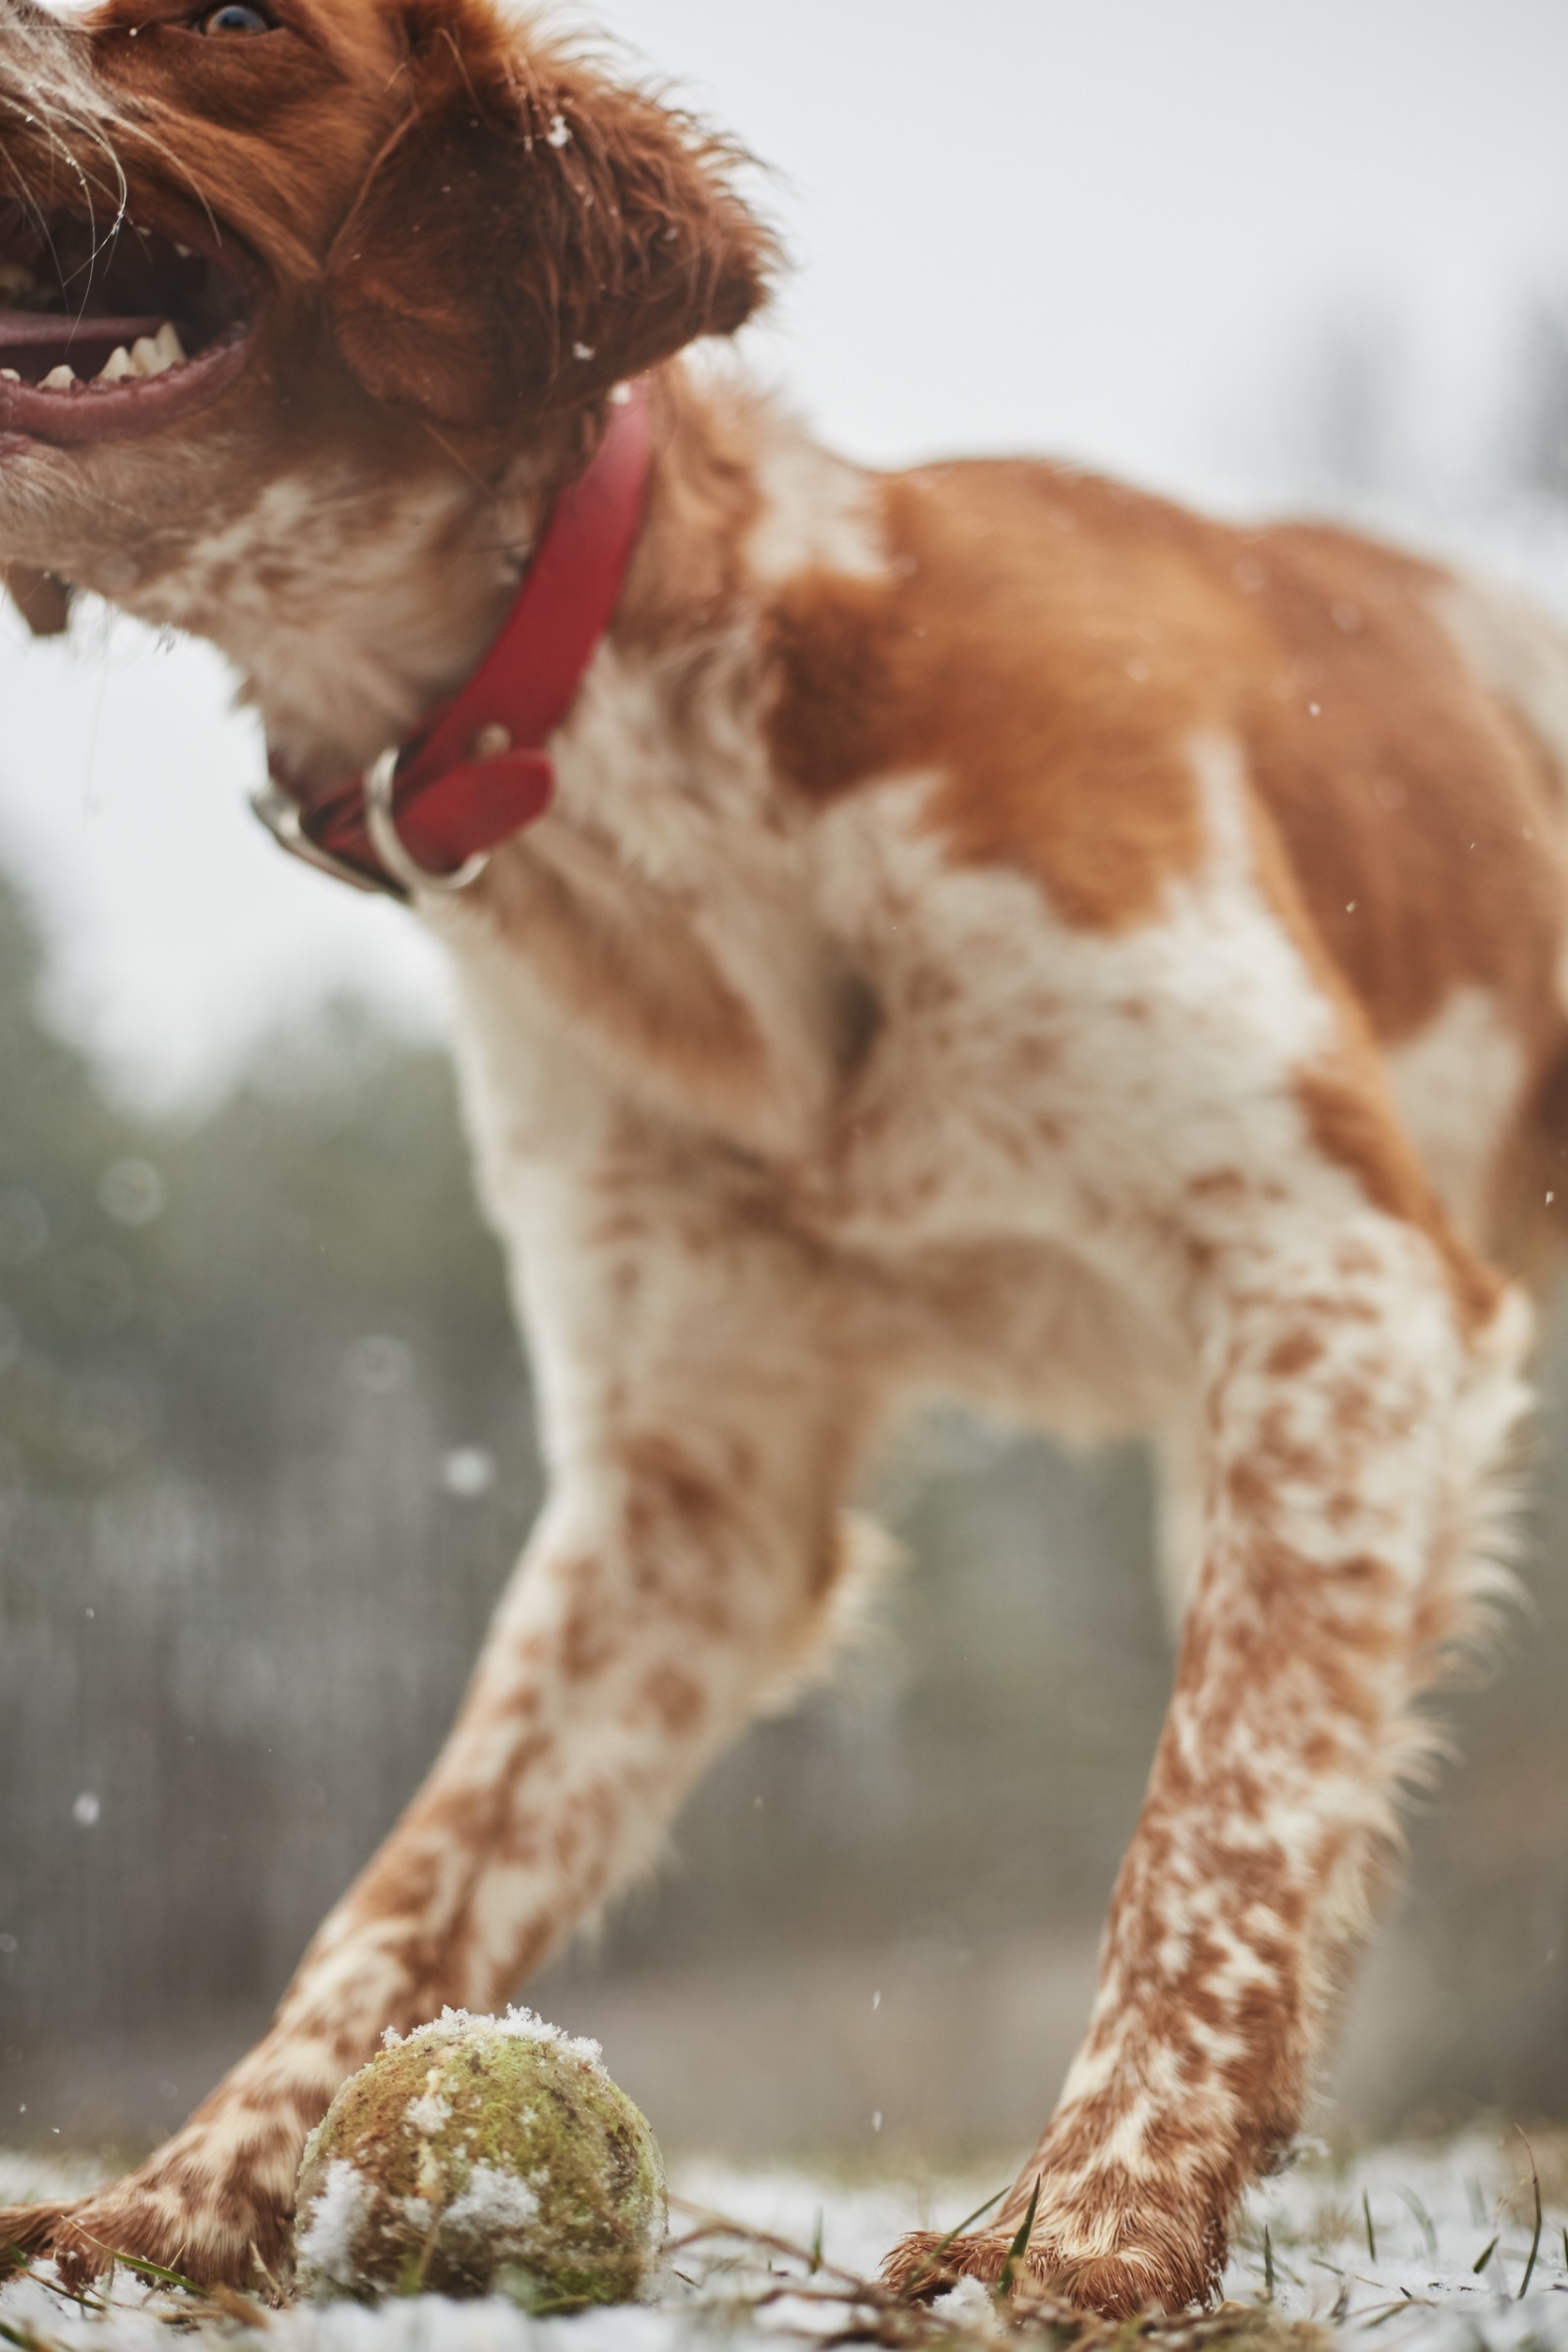
winter, play, puppy, dog, animal, canine, pet, mammal, playing, playful, spaniel, outdoors, ball, vertebrate, domestic, pup, doggie, brittany, setter, dog like mammal